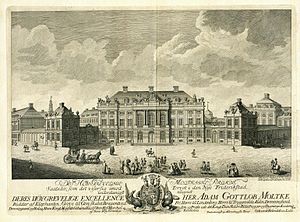
Amalienborg / Ombygning til kongelig residens og senere begivenheder / Christian VII's Palæ eller Moltkes Palæ
Stik af palæet i sin oprindelige form 1756 af O.H. de Lode
Amalienborg er et slotsanlæg i Frederiksstaden i København og er hovedresidens for den danske monark.